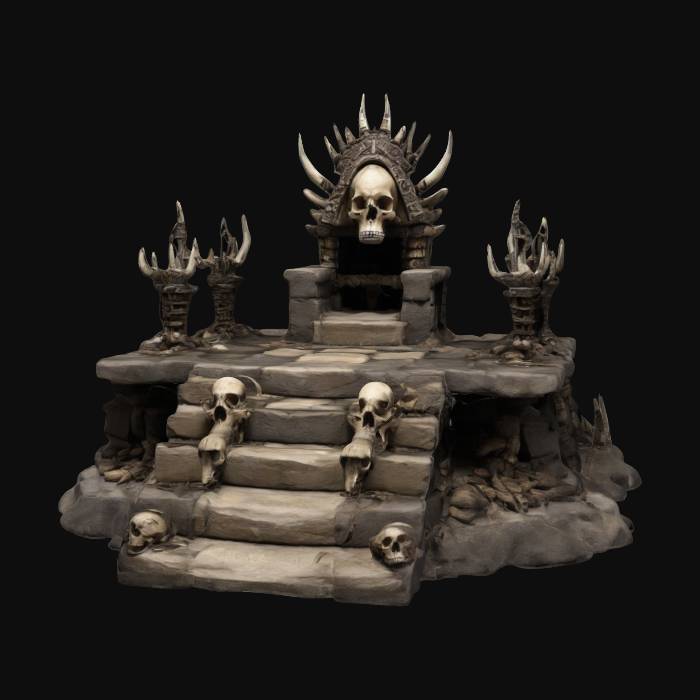
미적 점수 (1~10점): 7